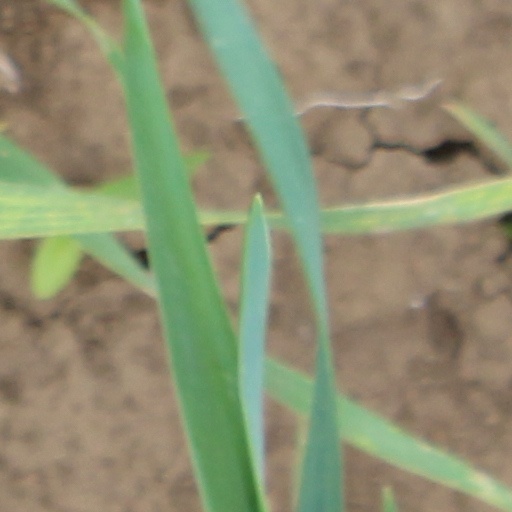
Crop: wheat